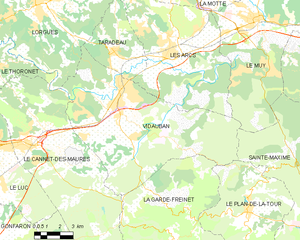
Carte des communes françaises Vidauban